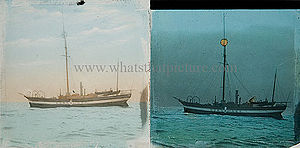
Fyrtårne i Danmark / Fyrtårne
Et af de første fyrtårne i Danmark blev opført omkring år 1200 ved Falsterbo i Skåne. En mere organiseret opstilling af fyrtårne begyndte under Frederik 2. Den 8. juni 1560 oprettedes Det Kongelige Danske Fyrvæsen, som fik etableret en afmærkning af ruten gennem Kattegat fra Skagen til Falsterbo; det var den første sejlrute i verden, som fik en egentlig ruteafmærkning med fyr. På den mellemliggende strækning blev der opført fyrtårne på Anholt og Kullen. Fyrvæsenet har siden 1973 været en del af Farvandsvæsenet.